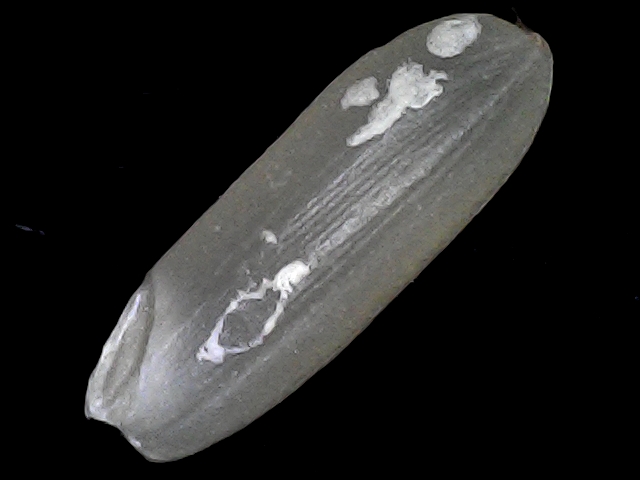
Rice variety: BRRI67